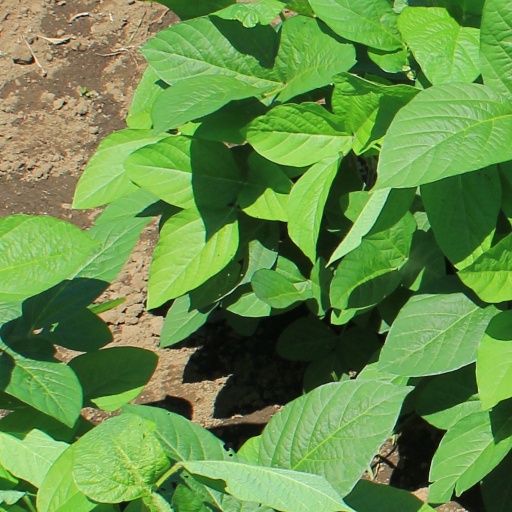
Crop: soybean